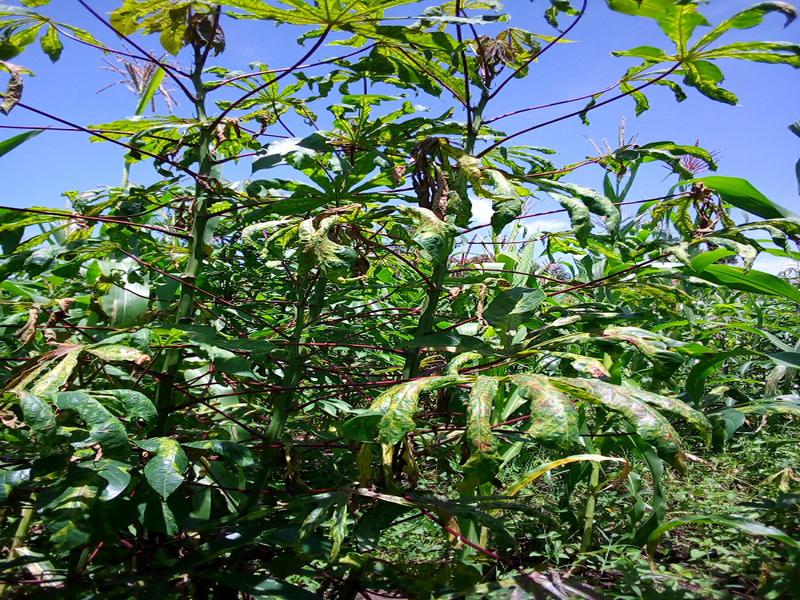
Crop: cassava
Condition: mosaic_disease